Hot Cars

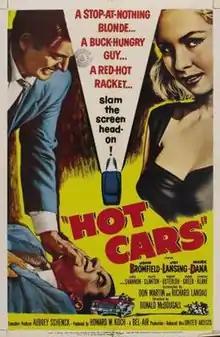
Theatrical release poster

Hot Cars is a 1956 American film noir crime film directed by Don McDougall and written by Don Martin and Richard H. Landau. The film stars John Bromfield, Carol Shannon, Joi Lansing, Ralph Clanton, Mark Dana, Charles Keane, and George Sawaya. It was released on November 2, 1956, by United Artists.